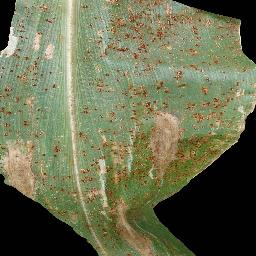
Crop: corn
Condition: (maize)_common_rust